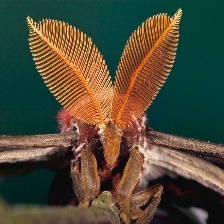
Species: ATLAS MOTH